Giants of Rock

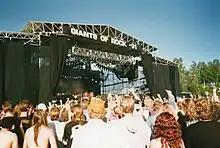
Giants of Rock 1991.

Giants of Rock was an annual hard rock and heavy metal festival in Hämeenlinna, Finland. It was held from 1987 to 1992 at Ahvenisto Race Circuit. The 1992 festival caused financial losses for organizers due to cancellations of some headlining acts. The last festival was arranged in 1994 as "Power of Rock".